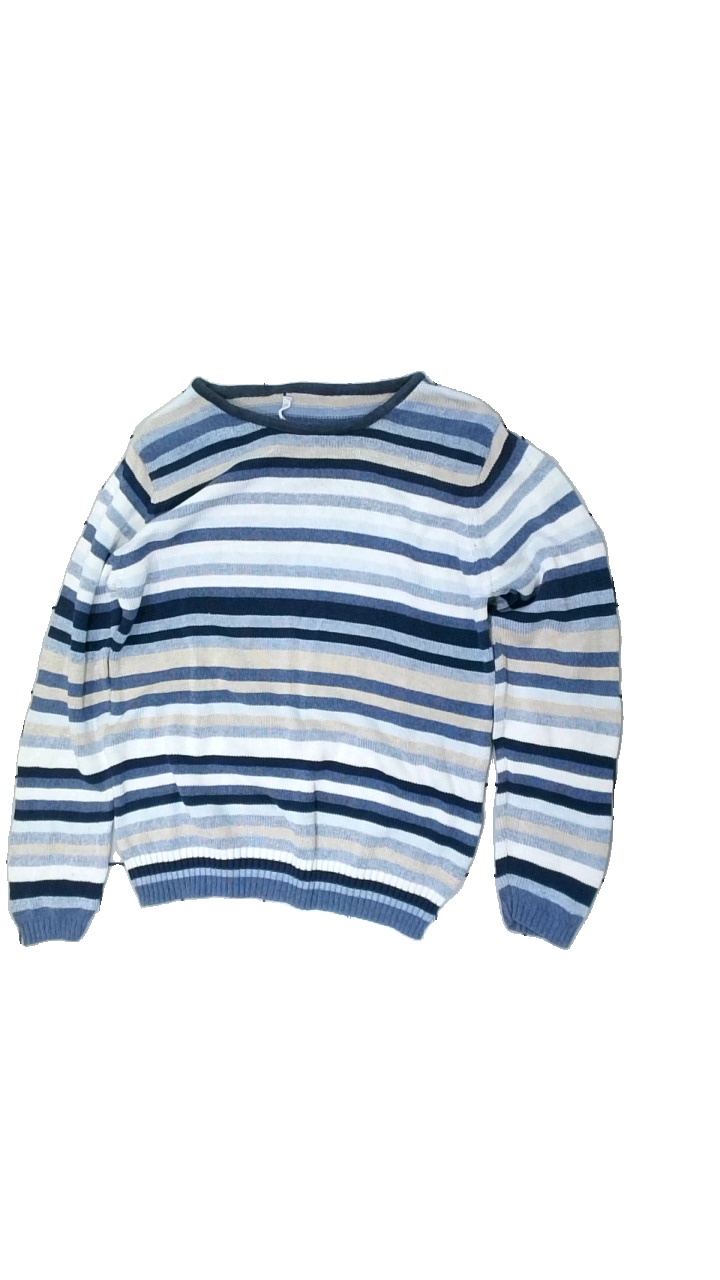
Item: Sweater (Ladies)
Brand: Missing
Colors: Blue, White, Beige
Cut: Regular
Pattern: Striped
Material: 100% cott
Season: All
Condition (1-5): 2
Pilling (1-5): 3
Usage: Export
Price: <50